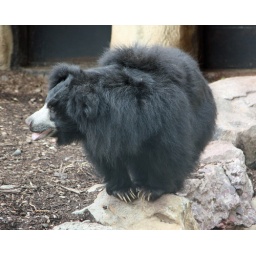
This is Amy, the female sloth bear at the Capron Park Zoo in Attleboro, Massachusetts.